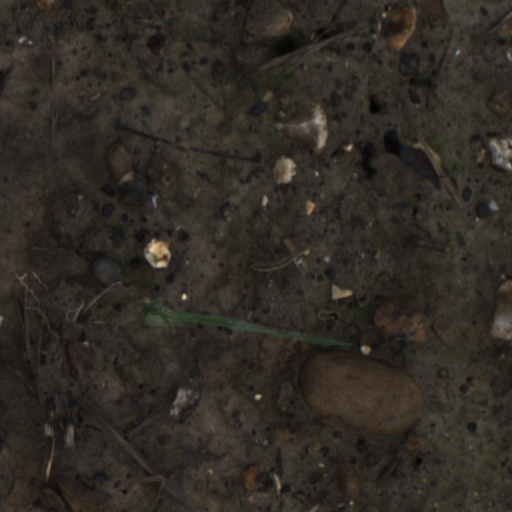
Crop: wheat